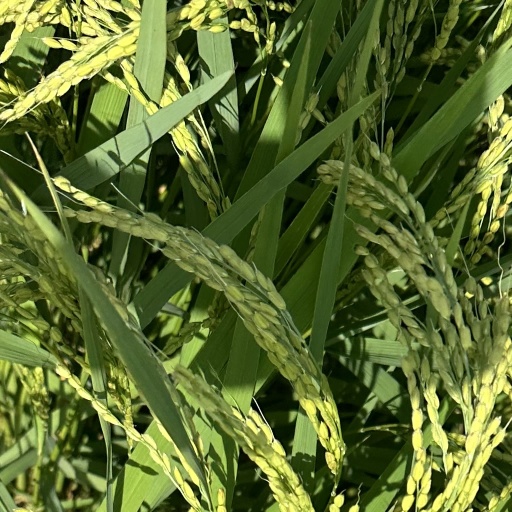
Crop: rice